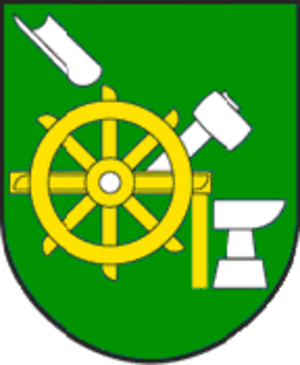
Snina
Snina er en by i det østlige Slovakiet, med et indbyggertal på ca. 21.000. Byen ligger i regionen Prešov, tæt ved grænsen til nabolandet Ukraine.